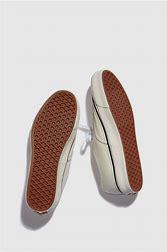
Brand: Vans
Model: UA OG Authentic LX